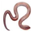
Label: worm